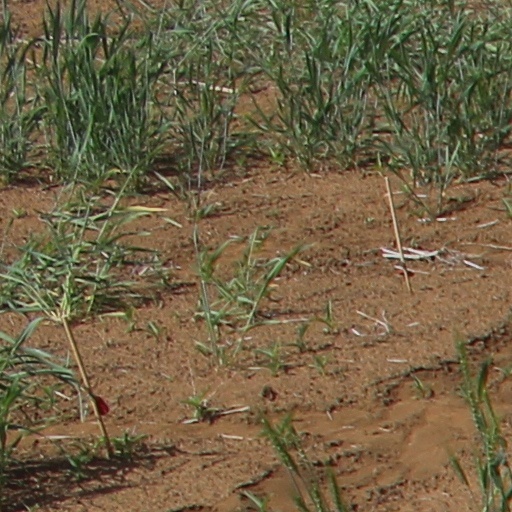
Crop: wheat